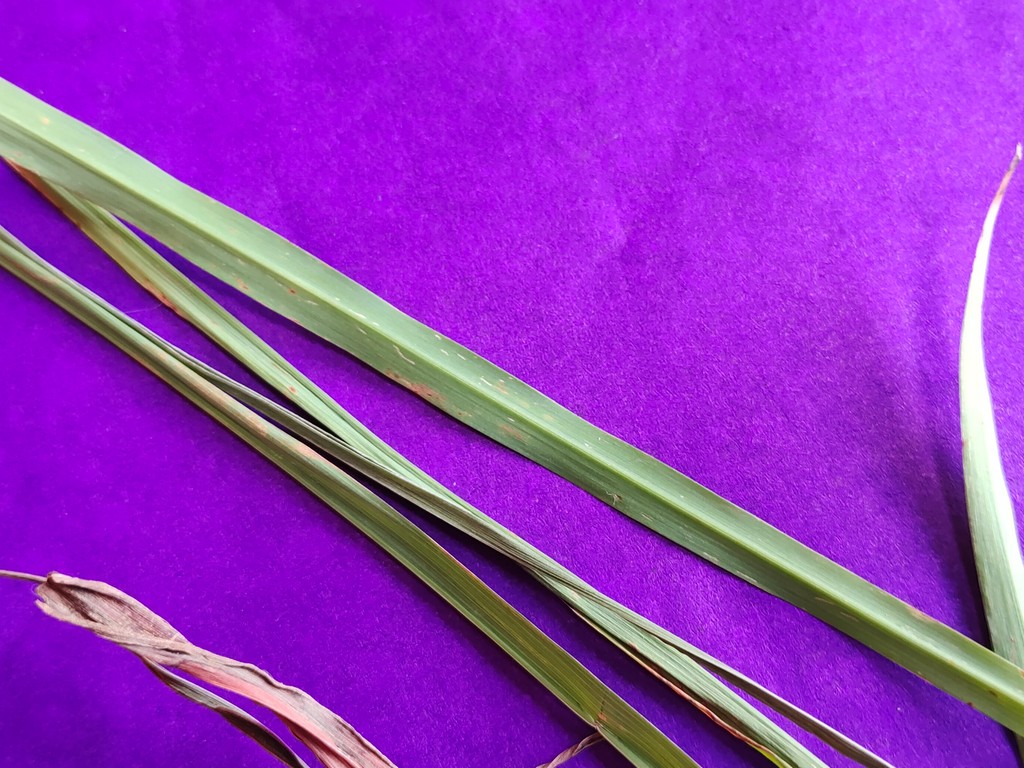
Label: Unhealthy